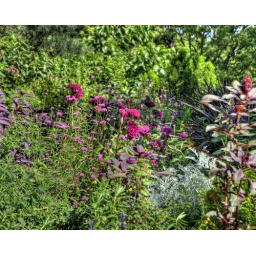
colorful flowers in sensory garden 1 8x10